Edom

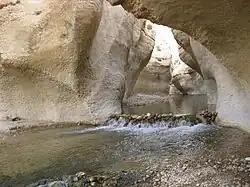

The boundary between Moab and Edom was the Zered, now called Wadi al-Hasa. The ancient capital of Edom was Bozrah, now Busaira, Jordan. According to the Book of Genesis, Esau's descendants settled in the land after they had displaced the Horites. It was also called the land of Seir; Mount Seir appears to have been strongly identified with them and may have been a cultic site. According to biblical narrative, at the time of King Amaziah of Judah (838 BC), Selah was its principal stronghold, Eilat and Ezion-Geber its seaports.